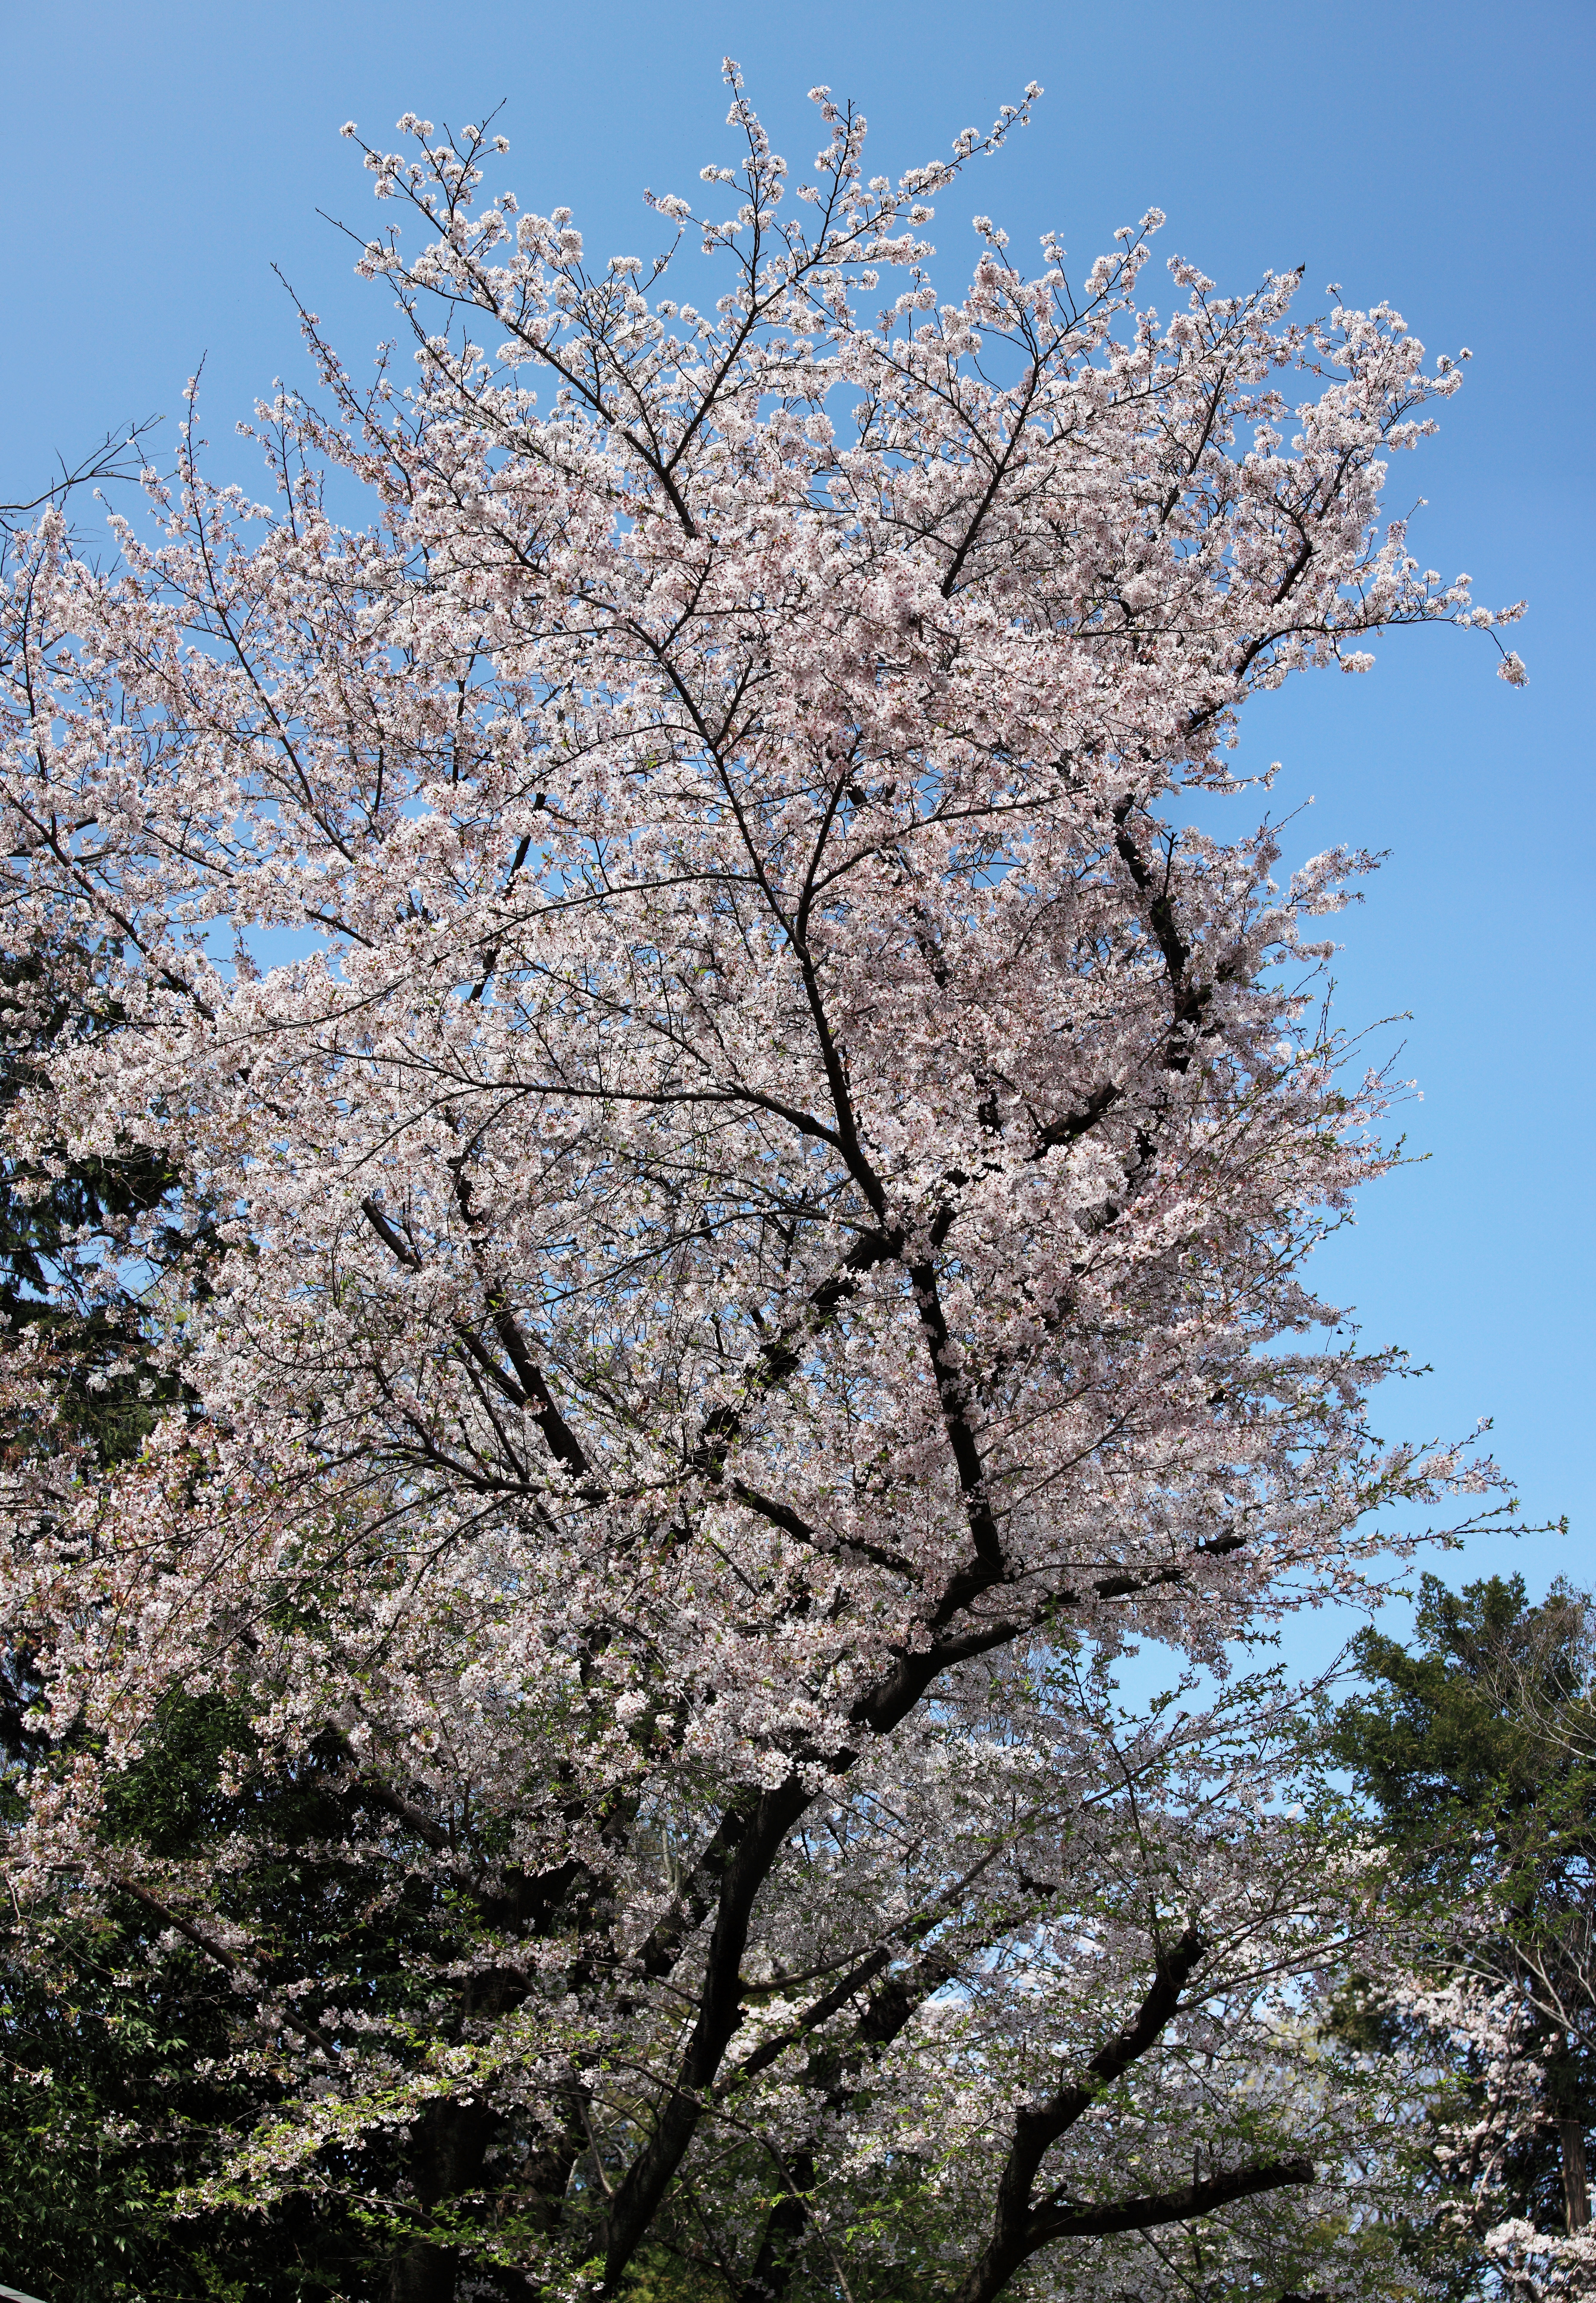
tree, branch, blossom, plant, flower, panorama, spring, high, produce, cherry blossom, cool image, temple, photomerge, 5d, sakura, hires, i, markii, cherry, pano, hi, res, resolution, stitch, saitama, kumagaya, menumashoudenzan